Non-random segregation of chromosomes

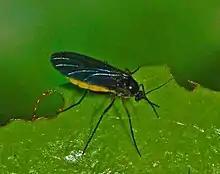
A fungus gnat of the genus Sciaria

The behavior of chromosomes in fungus gnat spermatogenesis is very unusual in several respects. A detail of meiosis II was already discussed above; however, meiosis I is far more remarkable. There the otherwise obligatory pairing of homologous chromosomes is completely omitted, and these are segregated from each other according to their origin - maternal or paternal. Their segregation starts right after the nuclear envelope dissolution, the metaphase is omitted, and the paternal chromosomes enter a small daughter cell which, like the polar bodies, passes away during oogenesis. Thus, all spermatozoa receive only the maternal chromosomes, and males act only as intermediaries between purely female lineages. The construction of the spindle apparatus in this division is also unusual. It is not a bipolar spindle, but merely a half-spindle with only one pole. The maternal chromosomes move towards this pole, the paternal ones away from it.